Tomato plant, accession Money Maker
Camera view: bottom (45 deg); turntable rotation: 60 degrees
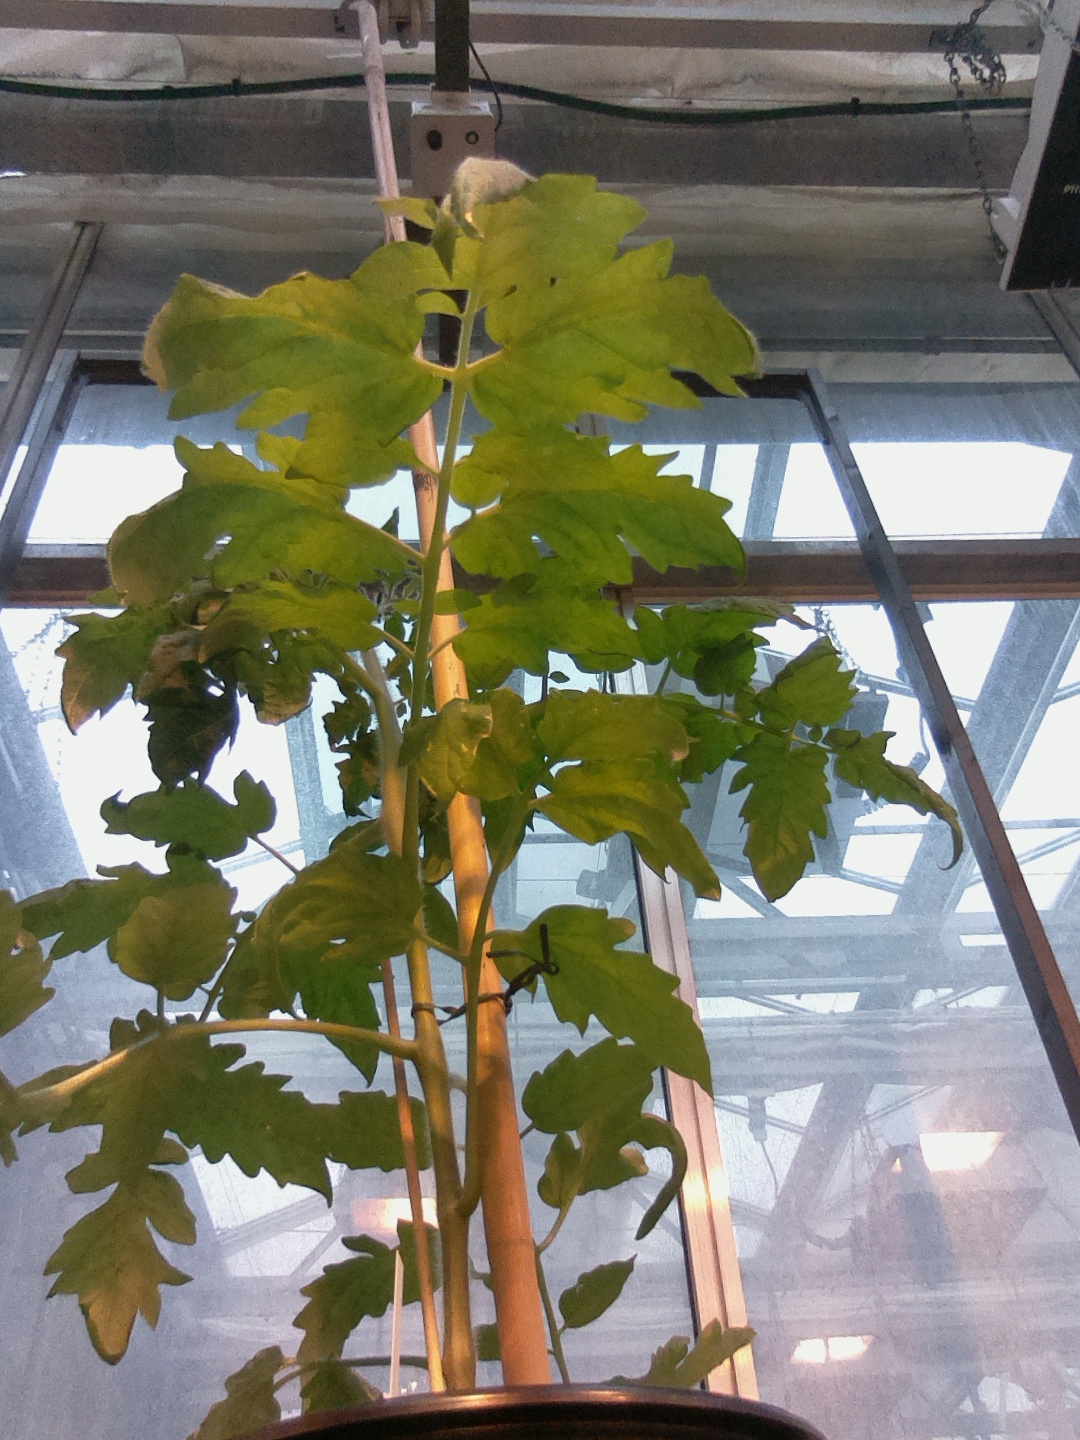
BBCH growth stage 53: 3 inflorescences visible